Darren Moore

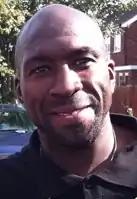
Moore while at Burton Albion in 2011

Darren Mark Moore (born 22 April 1974) is a professional football manager and former player who played as a centre-back. He is the manager of club Port Vale.